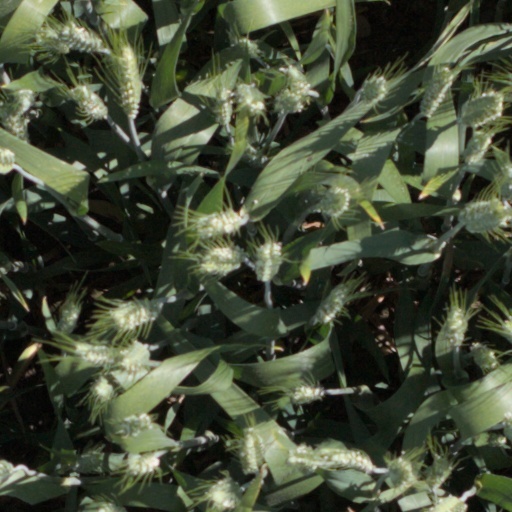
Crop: wheat